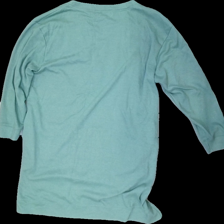
View: back
Type: Sweater
Category: Ladies
Brand: Not in the list
Brand text on label: Soda collection
Colors: Green
Material: 58% Cotton 42% Polyester
Cut: Long, C-collar
Size: M
Season: All
Stains: Minor
Price range: 50-100
Recommended usage: Repair